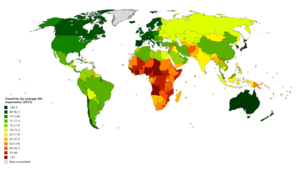
Cette liste présente l'espérance de vie humaine à la naissance, une moyenne du nombre d'années qu'un groupe de personnes peut espérer vivre s'il naît à une année donnée et si le taux de mortalité reste constant dans l'avenir. Ce tableau inclut la population totale ainsi que des valeurs spécifiques aux hommes et aux femmes.